Slavic speakers of Greek Macedonia

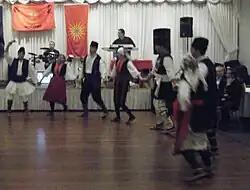
Ethnic Macedonian dancing group from Greece, "Belomorci", performing the song "Egejska Maka".

Many regional folk songs are performed in both the local Macedonian dialects and Standard Macedonian language, depending on the origin of the song. However, this was not always the case, and in 1993 the Greek Helsinki Monitor found that the Greek government refused in ""the recent past to permit the performance of [ethnic] Macedonian songs and dances"". In recent years however these restrictions have been lifted and once again Macedonian songs are performed freely at festivals and gatherings across Greece.